List of people from Taguig

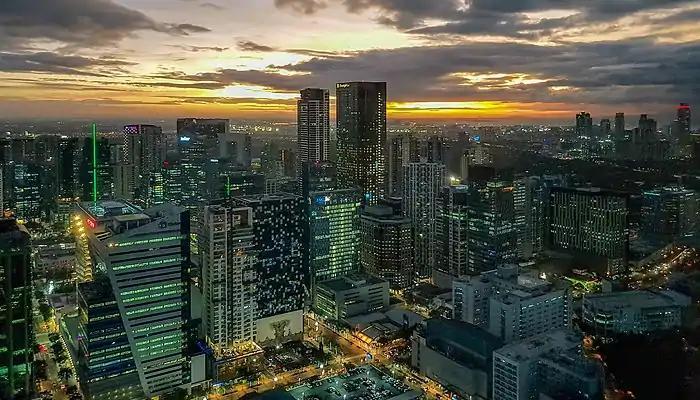
Skyline of Bonifacio Global City, Taguig

Many notable people were either born in Taguig or adopted it as their home. The demonym of Taguig is "Taguigeño".